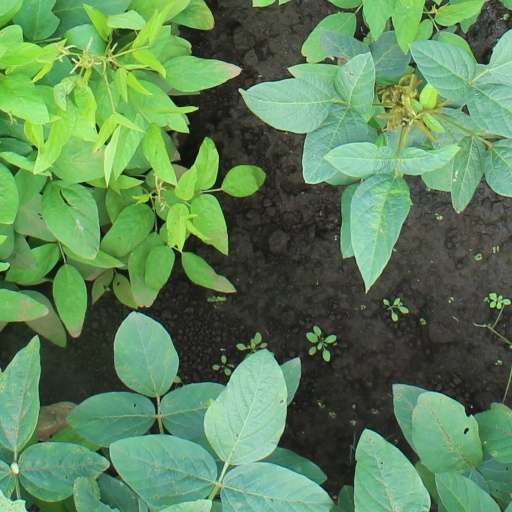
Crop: soybean